Speed reading

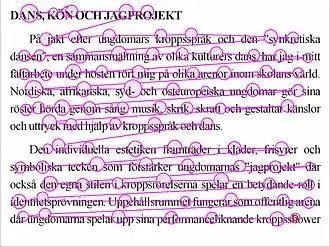
A plot of the eye movements of a speed reader

Similarly, in evaluating a claim that a similar reading strategy known as PhotoReading could increase reading rates to 25,000 words per minute, McNamara published a preliminary analysis funded by NASA to evaluate whether this strategy could improve reading speed, comprehension, and information gathering efficiency. When identical versions of five reading samples and accompanying reading comprehension tests were administered to a trainee and an expert in this reading strategy, there was no advantage in overall reading time or comprehension. This strategy may also cause overestimation of one's knowledge, as demonstrated by the following case in McNamara's preliminary analysis, showing evidence of the Dunning-Kruger effect: